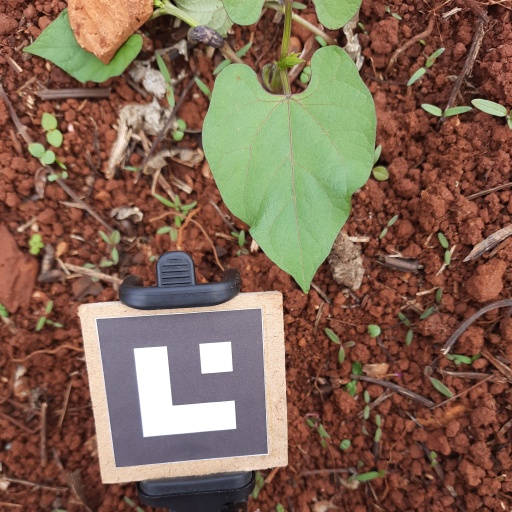
Observations: wavy surface, no eating holes, under cloudy sky